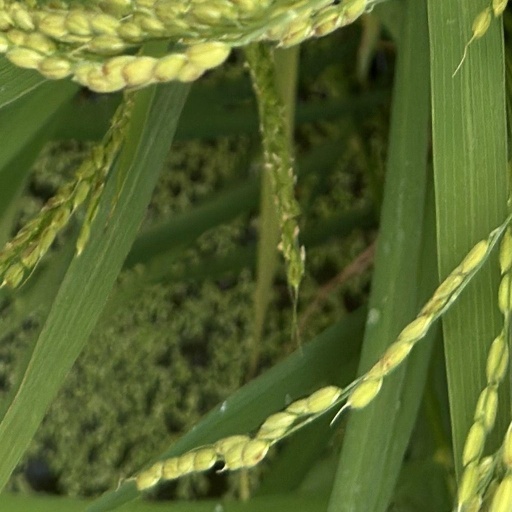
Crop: rice